In the name of God (sculpture)

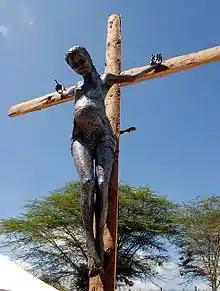
"In the name of God" in Kenya

In the name of God is a series of sculptures created by Jens Galschiøt, intended as a commentary on the Christian church’s strict sexual teachings. The copper sculptures depict a pregnant teenager in natural size crucified on a large cross. Specifically, the sculptures are a reaction against teachings of the Christian church regarding contraception and sexual education, and as a general criticism of the leadership of George W. Bush and Pope Benedict XVI.